South African wine

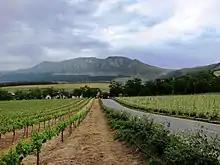
Groot Constantia, the oldest wine estate in South Africa

As of 2003, South Africa was 17th in terms of area planted with vines, with the country owning 1.5% of the world's grape vineyards with . Yearly production among South Africa's wine regions is usually around 10 million hL (264 million US gallons) which regularly puts the country among the top ten wine producing countries in the world. The majority of wine production in South Africa takes place in the Cape, particularly the south-west corner near the coastal region. The historical heart of South African wine has been the area near the Cape Peninsula and modern-day Cape Town. This area is still of prominence in the industry being home to the major wine regions of Constantia, Stellenbosch and Paarl. Today, wine is grown throughout the Western Cape and in parts of the Northern Cape, KwaZulu-Natal and Eastern Cape regions. The river regions along the Breede Valley, Olifants and Orange Rivers are among the warmest areas and are often the location of bulk wine production and distillation. The cooler climate regions east of Cape Town along the Indian Ocean coast, such as Walker Bay and Elgin, have seen vast expansion and development in recent years as producers experiment with cool climate varietals and wine styles.